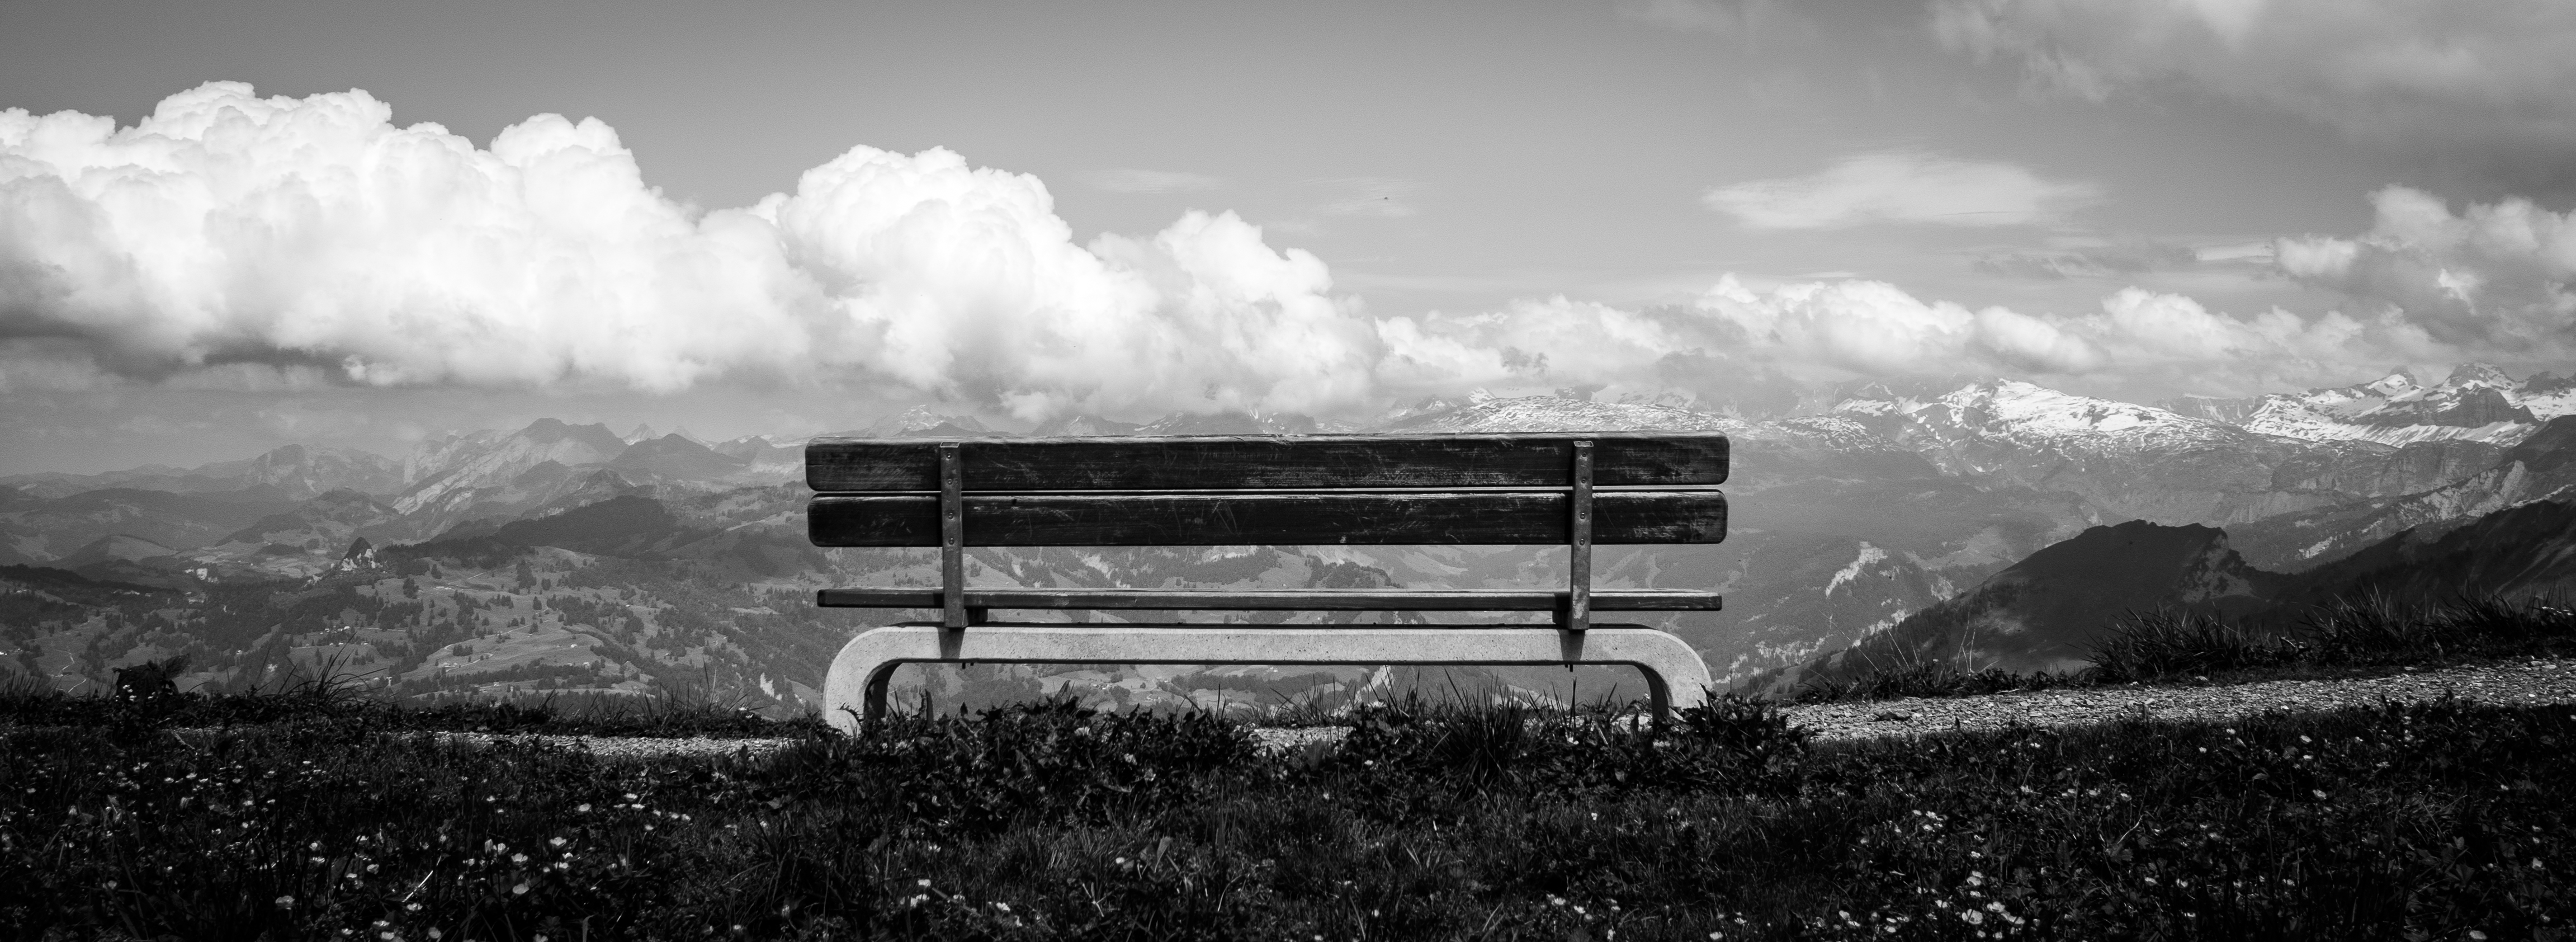
nature, horizon, mountain, snow, cloud, black and white, sky, mist, white, photography, morning, transport, weather, monochrome, rural area, monochrome photography, atmospheric phenomenon